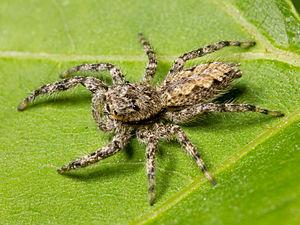
Platycryptus undatus est une espèce d'araignées aranéomorphes de la famille des Salticidae.